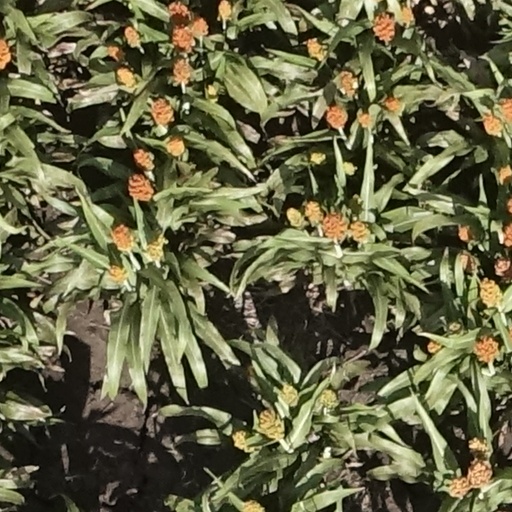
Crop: sorghum